Cheyenne (TV series)

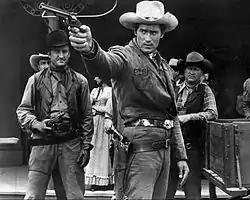
Clint Walker as Cheyenne Bodie

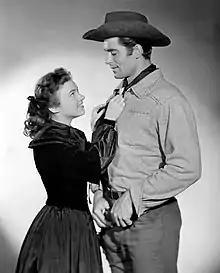
Clint Walker as Cheyenne and guest star Anne Whitfield in an episode of "Cheyenne"

Cheyenne is an American Western television series of 108 black-and-white episodes broadcast on ABC from 1955 to 1962. The show was the first hour-long Western, and was the first hour-long dramatic series of any kind, with continuing characters, to last more than one season. It was also the first series to be made by a major Hollywood film studio, which did not derive from its established film properties, and the first of a long chain of Warner Bros. original series produced by William T. Orr.